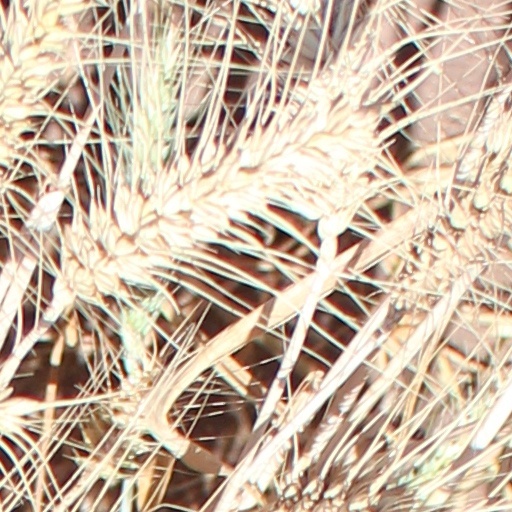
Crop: wheat